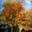
Label: maple_tree